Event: Nepal Earthquake
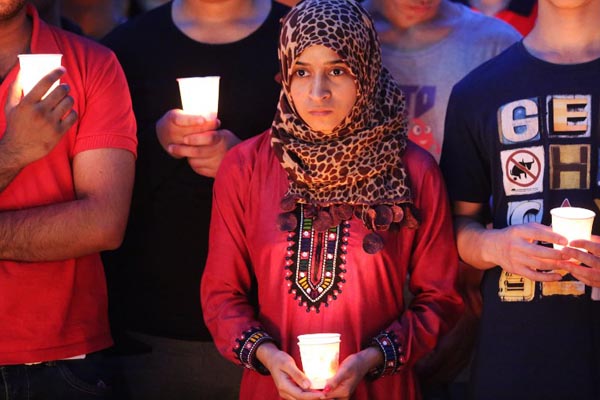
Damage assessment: no_damage